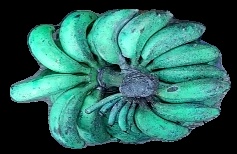
Variety: rasbale
Grade: grade3